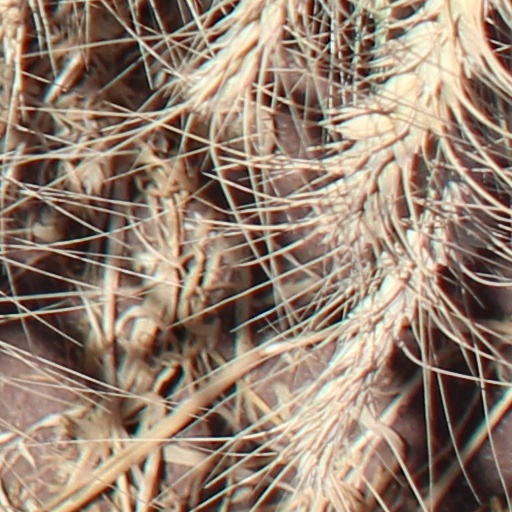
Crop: wheat